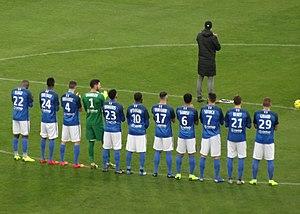
La saison 2018-2019 du Grenoble Foot 38 voit le retour de l'équipe première dans le monde professionnel. Sept ans après sa faillite en juillet 2011 et son retour dans le football amateur français, le club dauphinois retrouve l'antichambre de l'élite française avec deux promotions consécutives et un barrage gagné contre leurs homologues rhone-alpins du FBBP 01. Le club se retrouve donc engagé en Ligue 2, en Coupe de France et également en Coupe de Ligue avec le retour du statut professionnel. L'équipe est entrainée par Philippe Hinschberger, l'artisan de la montée Olivier Guégan ayant été limogé à la fin de la saison précédente pour ses relations conflictuelles avec la direction, et ce, malgré deux montées consécutives.